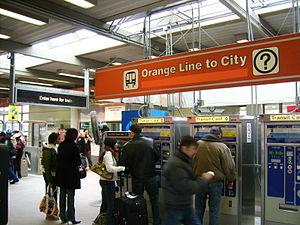
L'aéroport international Midway de Chicago ou plus simplement aéroport Midway est un aéroport américain situé à Chicago, à une douzaine de kilomètres du quartier des affaires du Loop. Il est le second aéroport de Chicago après l'aéroport international O'Hare. Il est principalement utilisé par des compagnies aériennes à bas prix pour des vols intérieurs. La compagnie la plus représentée à Midway est la compagnie à bas prix texane Southwest Airlines.
Midway est le terminus de la ligne orange du métro de Chicago sur le tronçon de la Midway Branch. Elle se situe dans le deuxième aéroport de la ville, l'aéroport international Midway. La station se trouve dans le quartier de West Elsdon.
La ligne orange du métro de Chicago est longue de 21,3 km et s'étend du secteur du Loop jusqu’à l'aéroport international Midway, dans le secteur de Garfield Ridge. Elle compte 16 stations.